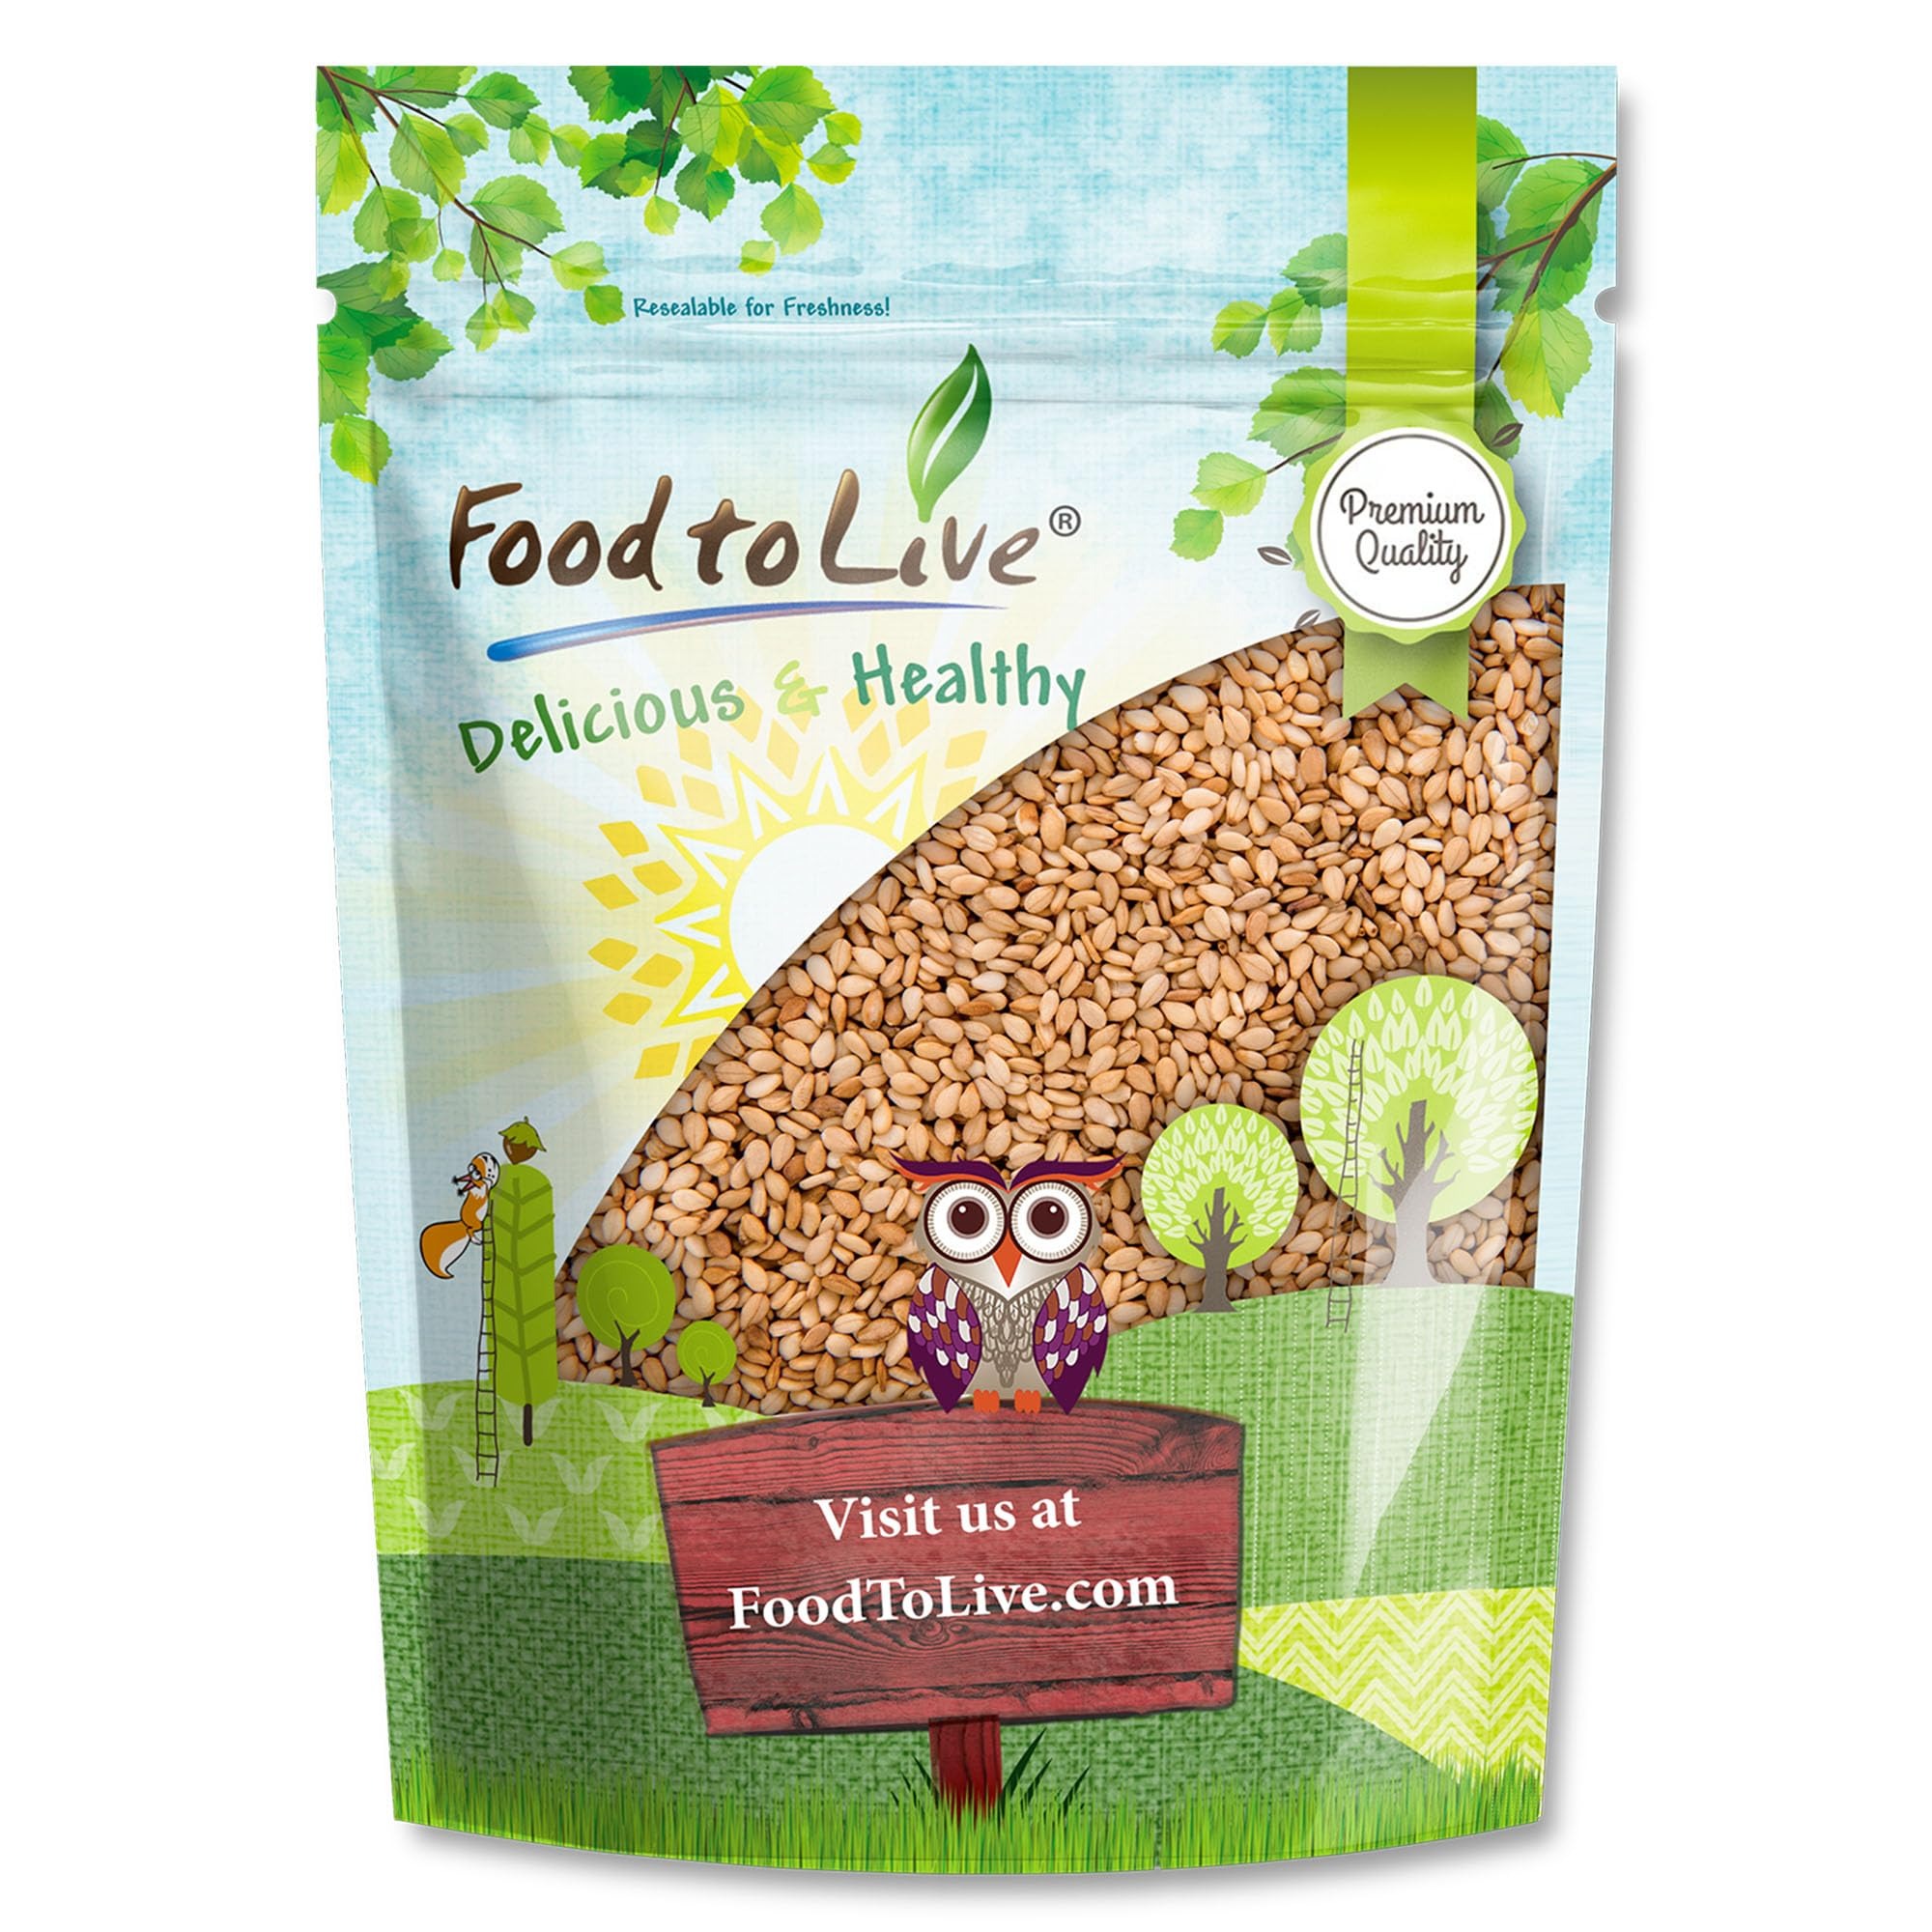
Item Name: Food to Live Toasted Hulled Sesame Seeds, 1 Pounds – Crunchy and Nutritious Snack, Oven Roasted, Unsalted, No Oil Added, Perfect for Cooking, Baking, Smoothies and Salads, Vegan, Kosher, Bulk
Bullet Point 1: ✔️RICH, NUTTY FLAVOR – Lightly toasted for a deep, aromatic taste that enhances any dish.
Bullet Point 2: ✔️VERSATILE INGREDIENT – Perfect for salads, stir-fries, sushi, baked goods, and homemade tahini.
Bullet Point 3: ✔️CRISP TEXTURE – Adds a satisfying crunch to dressings, sauces, and grain bowls.
Bullet Point 4: ✔️EASY TO USE – Pre-hulled and ready to sprinkle over savory and sweet recipes.
Bullet Point 5: ✔️STAYS FRESH LONGER – Store in an airtight container to maintain freshness and flavor.
Product Description: Toasted Hulled Sesame Seeds bring a rich, nutty flavor and crisp texture to a variety of dishes. Carefully hulled and lightly toasted, these seeds develop a deep aroma and golden color, making them a versatile ingredient for everyday cooking. Whether sprinkled over salads, blended into dressings, or incorporated into baked goods, they add a satisfying crunch and depth of flavor to any meal. Sourced from high-quality sesame seeds, this product contains no added ingredients, allowing the natural taste to shine through. The toasting process enhances their slightly sweet, earthy flavor, making them an excellent addition to both sweet and savory recipes. Their small size and delicate texture make them easy to mix into dough, batters, and seasonings for an extra layer of taste and crunch. Toasted Hulled Sesame Seeds can be used in a variety of ways. Sprinkle them over stir-fries, rice dishes, or noodle bowls for added texture. Blend them into homemade tahini or nut butters for a smooth, rich consistency. They are also a great topping for breads, crackers, and pastries, adding a visually appealing and flavorful touch. For a simple finishing touch, mix them with sea salt and use as a seasoning for meats, fish, or roasted vegetables. Store in an airtight container in a cool, dry place to maintain freshness and flavor. Enjoy the versatility of Toasted Hulled Sesame Seeds and bring an extra layer of taste to your favorite dishes.
Value: 16.0
Unit: Ounce

Price: 15.99